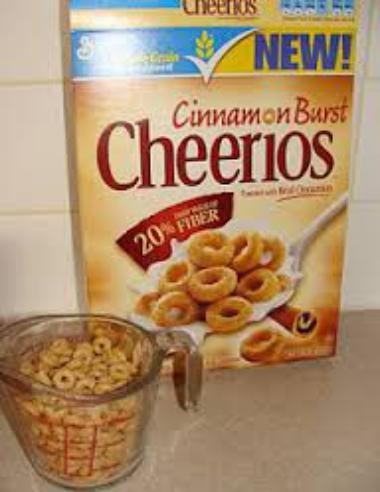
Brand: Cinnamon Burst Cheerios
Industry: Food